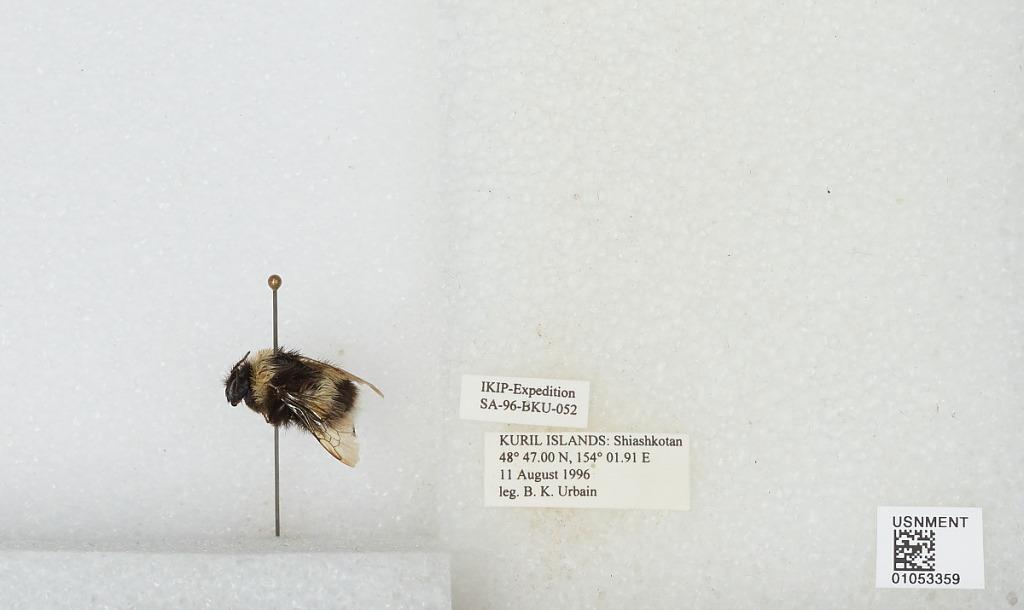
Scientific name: Bombus sp.
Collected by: B. Urbain
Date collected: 1996-8-11
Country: Russia
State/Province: Sakhalin
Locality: Kuril Islands, Shiashkotan Island
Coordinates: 48.7833, 154.032